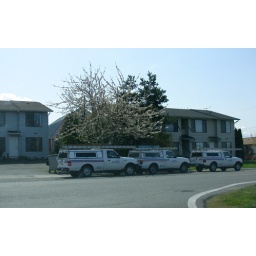
It takes three pest control trucks and their respective crews to thwart some starlings nesting in our building